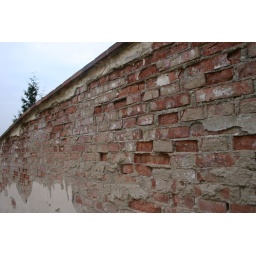
old brick wall near castle